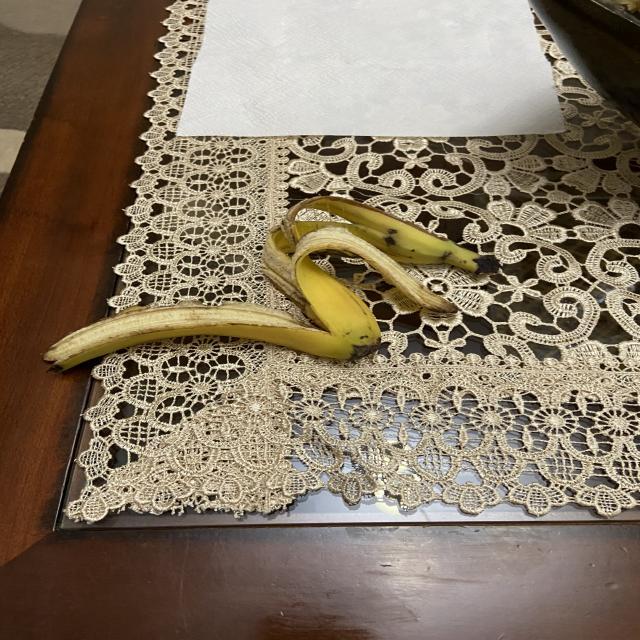
Label: bananas